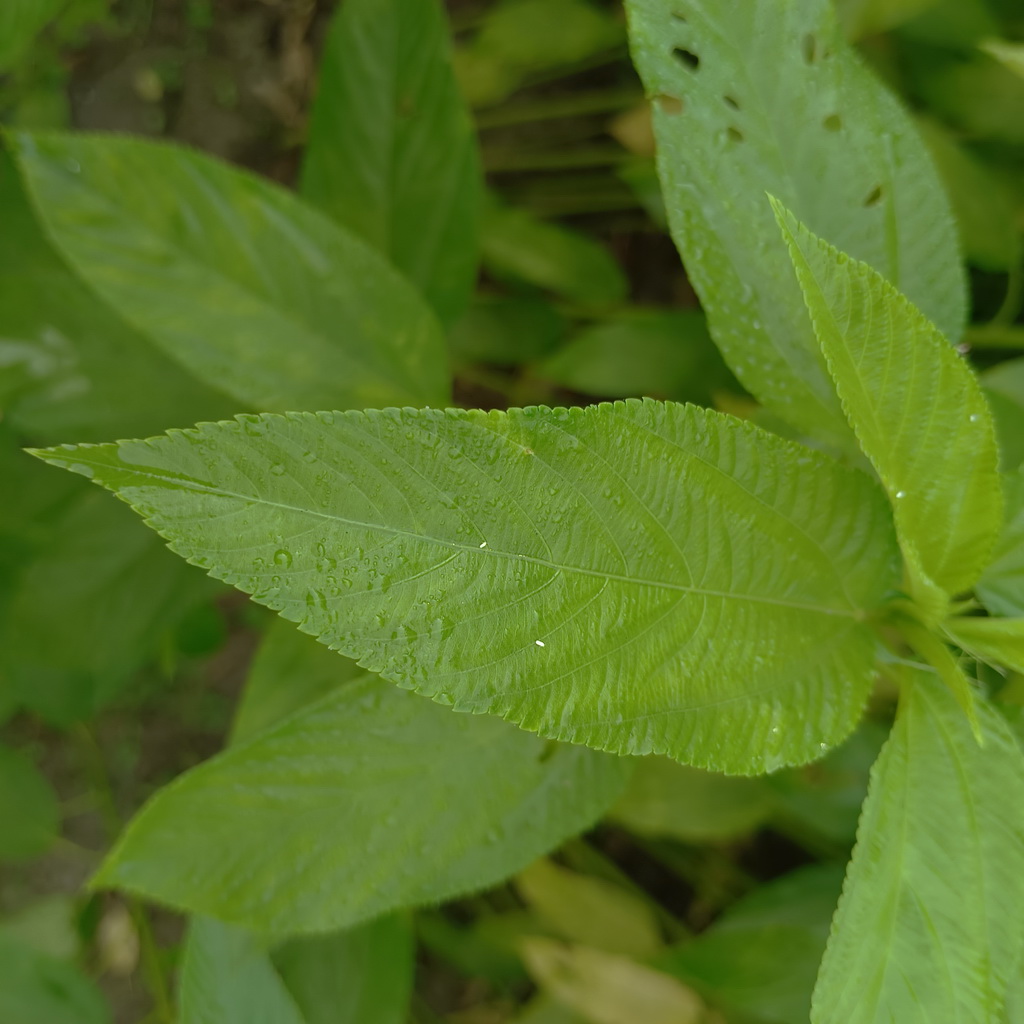
Label: Fresh